Environmental issues in Thailand

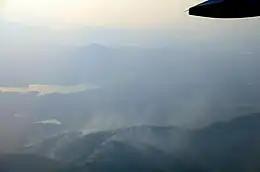
Wildfires in the Khun Tan Range, Mae Tha District, Lamphun. Every year mountain forests are set on fire by farmers to increase the yield of the valuable fungus "Astraeus odoratus"

Industrial growth has created high levels of air pollution in Thailand. Vehicles and factories contribute to air pollution, particularly in Bangkok, which experienced high levels of air pollution in the winter of 2019. Recent research (2019) points to agricultural burning as the root cause of PM 2.5 pollution in Thailand. PM 2.5 is a measurement of particulates in the atmosphere smaller than 2.5 microns.